Setapak

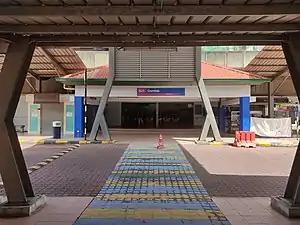
Gombak LRT station

In 1961 the Zoological society was formed, and the National Zoo of Malaysia (Zoo Negara) in Setapak was officially opened by the Prime Minister on 16 November 1963. The Zoo is situated about 13 kilometers from Kuala Lumpur, onroute to Ulu Klang and situated on a semi-virgin jungle with a reserve of for further development.